1888 Louisville Colonels season

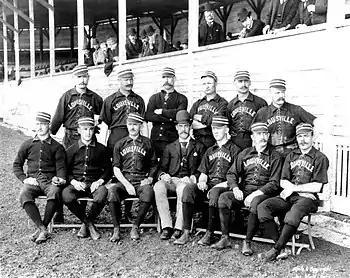
1888 Louisville Colonels

On June 7, shareholder Mordecai Davidson bought out most of the other shareholders, appointing himself president and John R. Botto vice-president. Two days later, he officially took over as manager as well. John Kerins, among others, served as team captain, guiding the team's on-field activities.